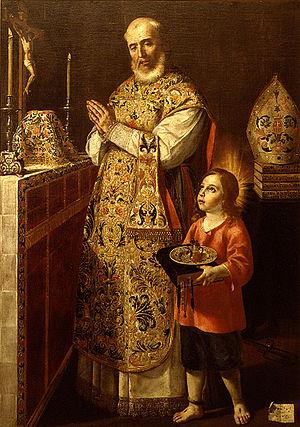
Pierre Pascal, né à Valence en 1227 et mort décapité à Grenade le 6 décembre 1300, est un religieux mercédaire. Théologien, il devint évêque de Jaén, avant de connaître le martyre à Grenade. Il a été inscrit par Clément X au martyrologe romain en 1675.